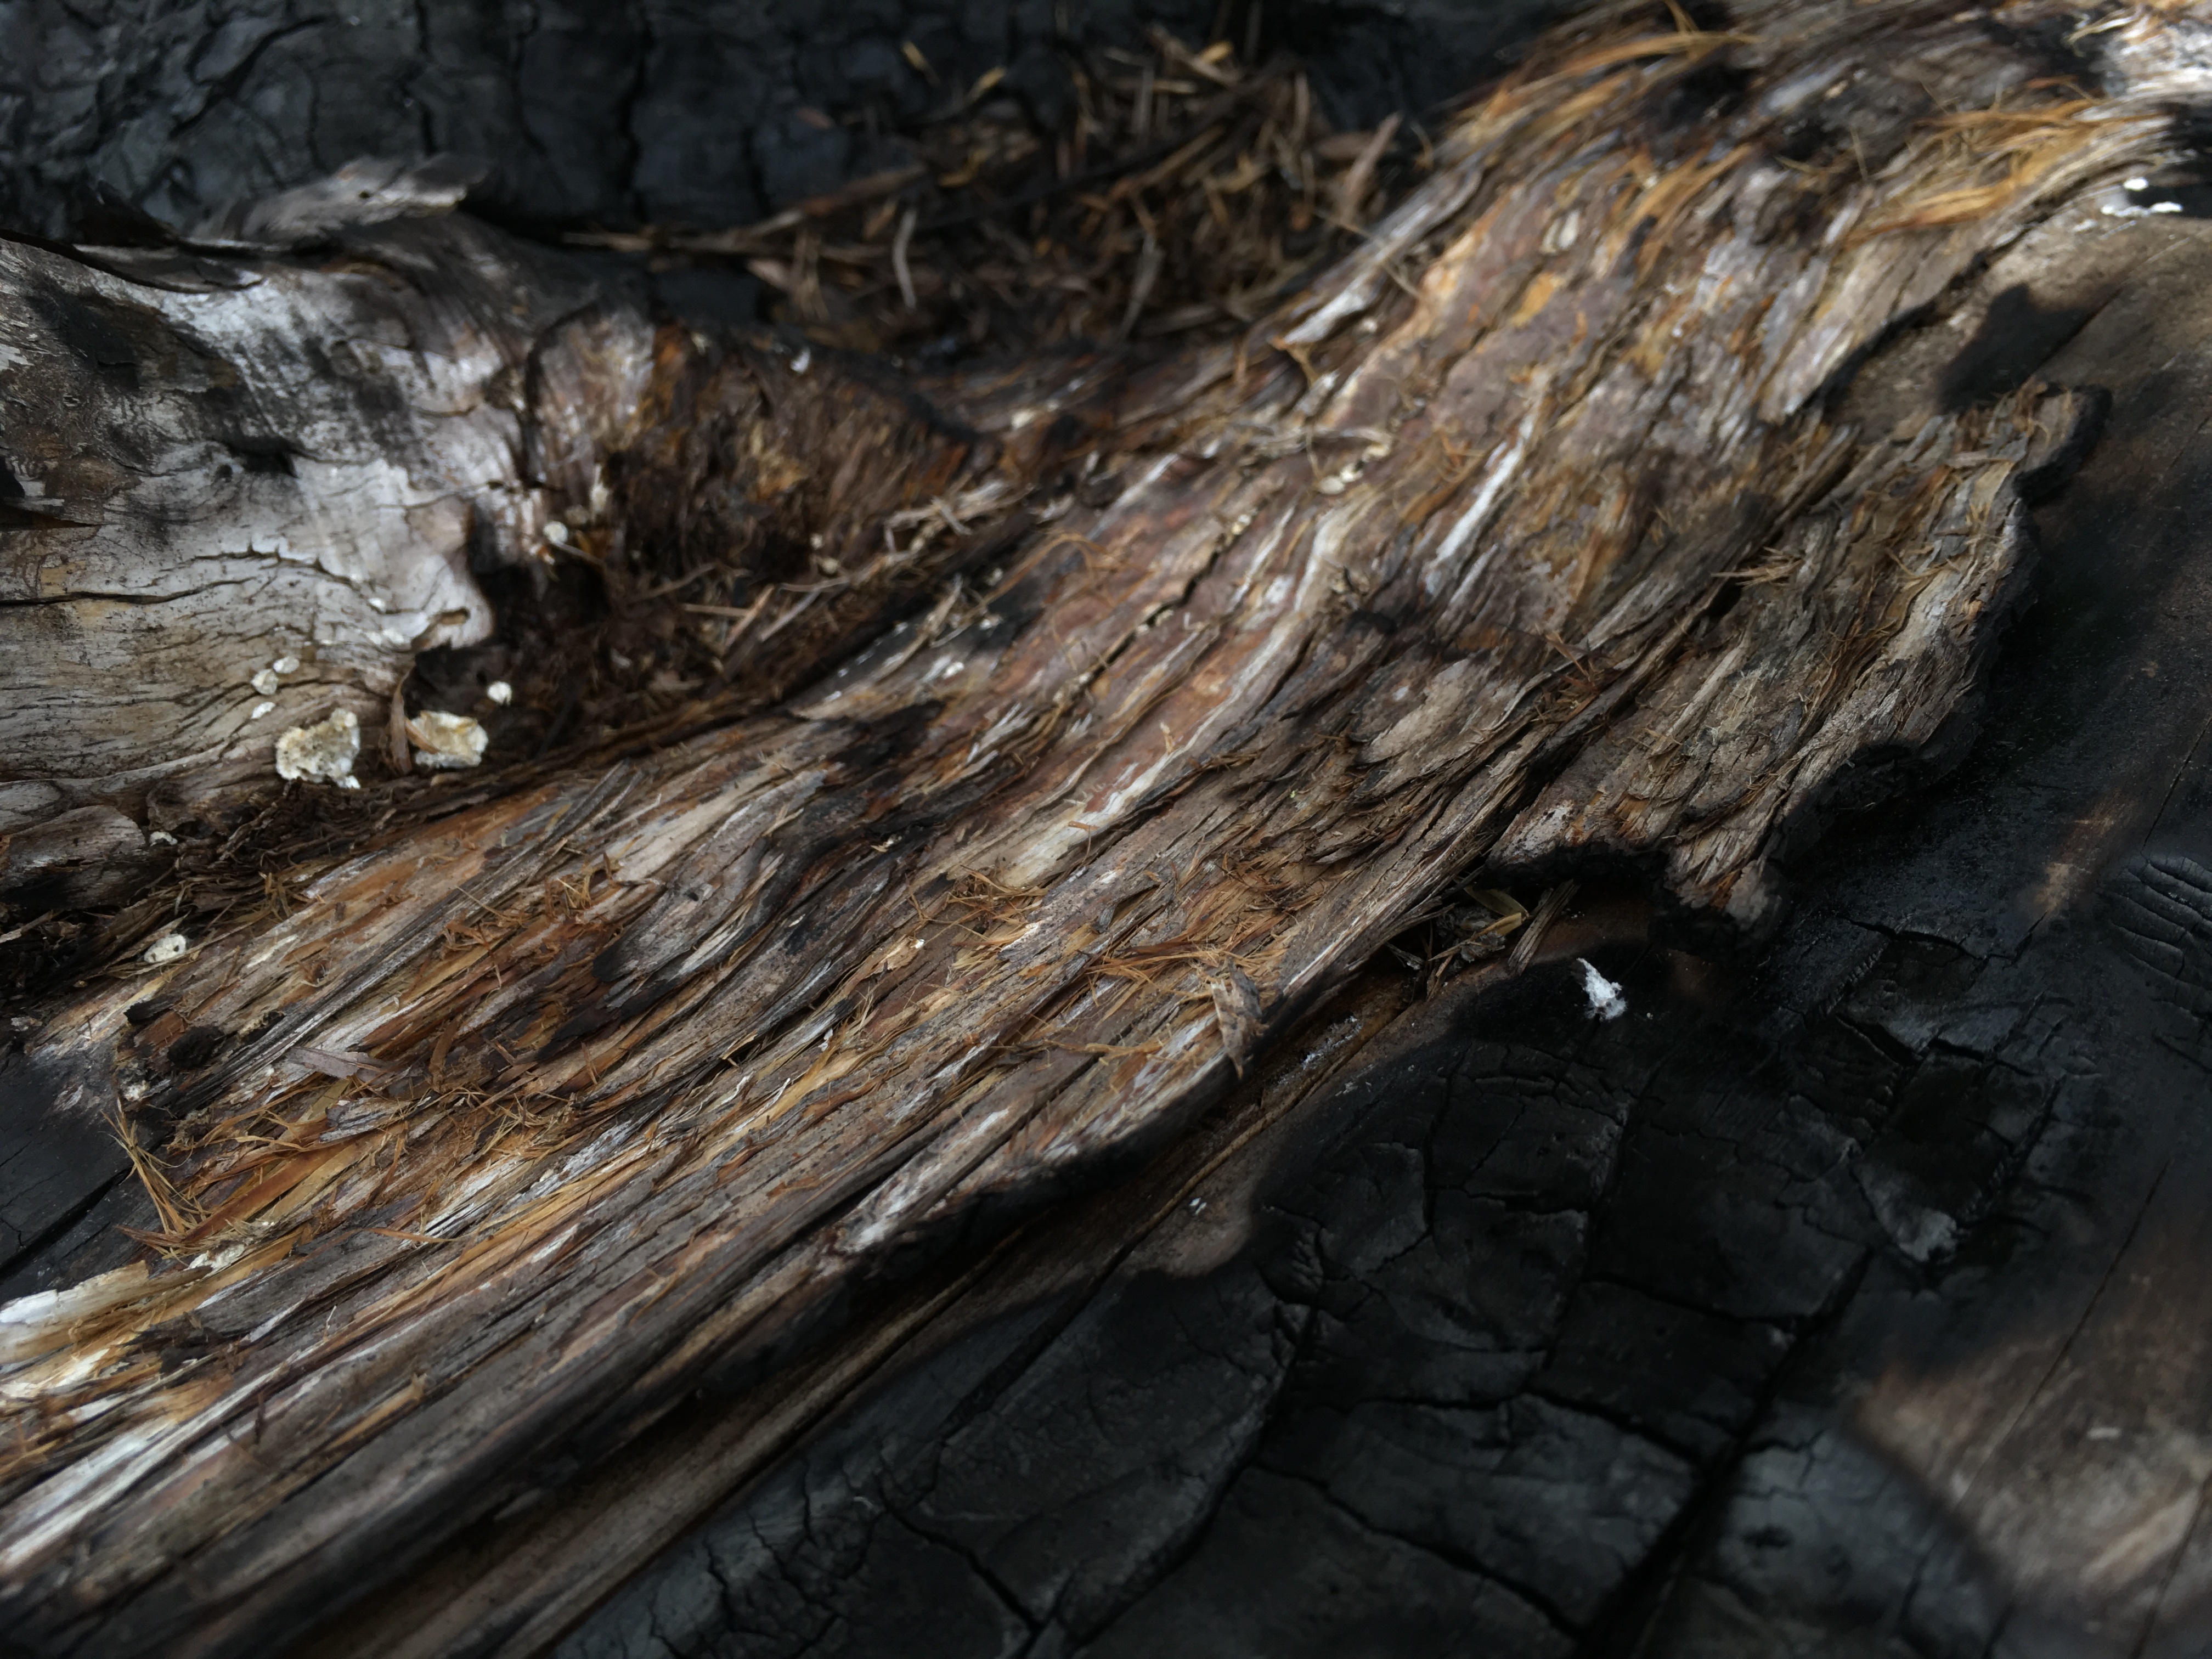
tree, rock, wood, trunk, formation, terrain, material, geology, woody plant